Apurba Kishore Bir

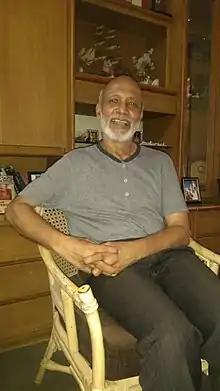
Bir in 2016

Apurba Kishore Bir (born 1948), also known as A. K. Bir, is an Indian film cinematographer, screenwriter and director. An alumnus of the Film and Television Institute of India, Pune, he worked in various Ad-films and documentaries before making his feature-film debut. He won the National Film Award for Best Cinematography for "27 Down", his debut film. His directional debut "Aadi Mimansa" won the Nargis Dutt Award for Best Feature Film on National Integration. Bir's other directional ventures "Lavanya Preeti" and "Baaja" were bestowed with the National Film Award for Best Children's Film. As of 2014, he has won nine National Film Awards—including three for Best Cinematography—and is one of the directors of National Film Development Corporation of India.